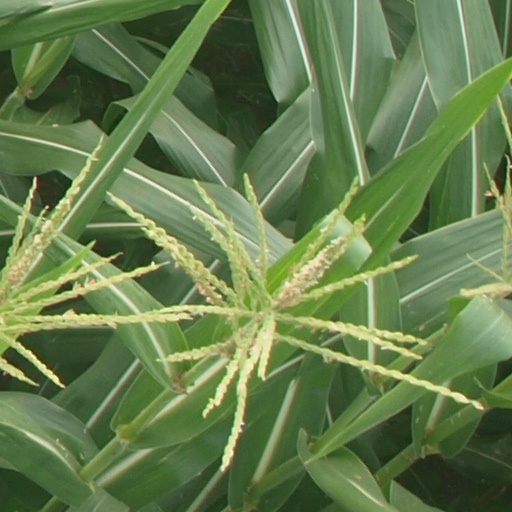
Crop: maize; corn